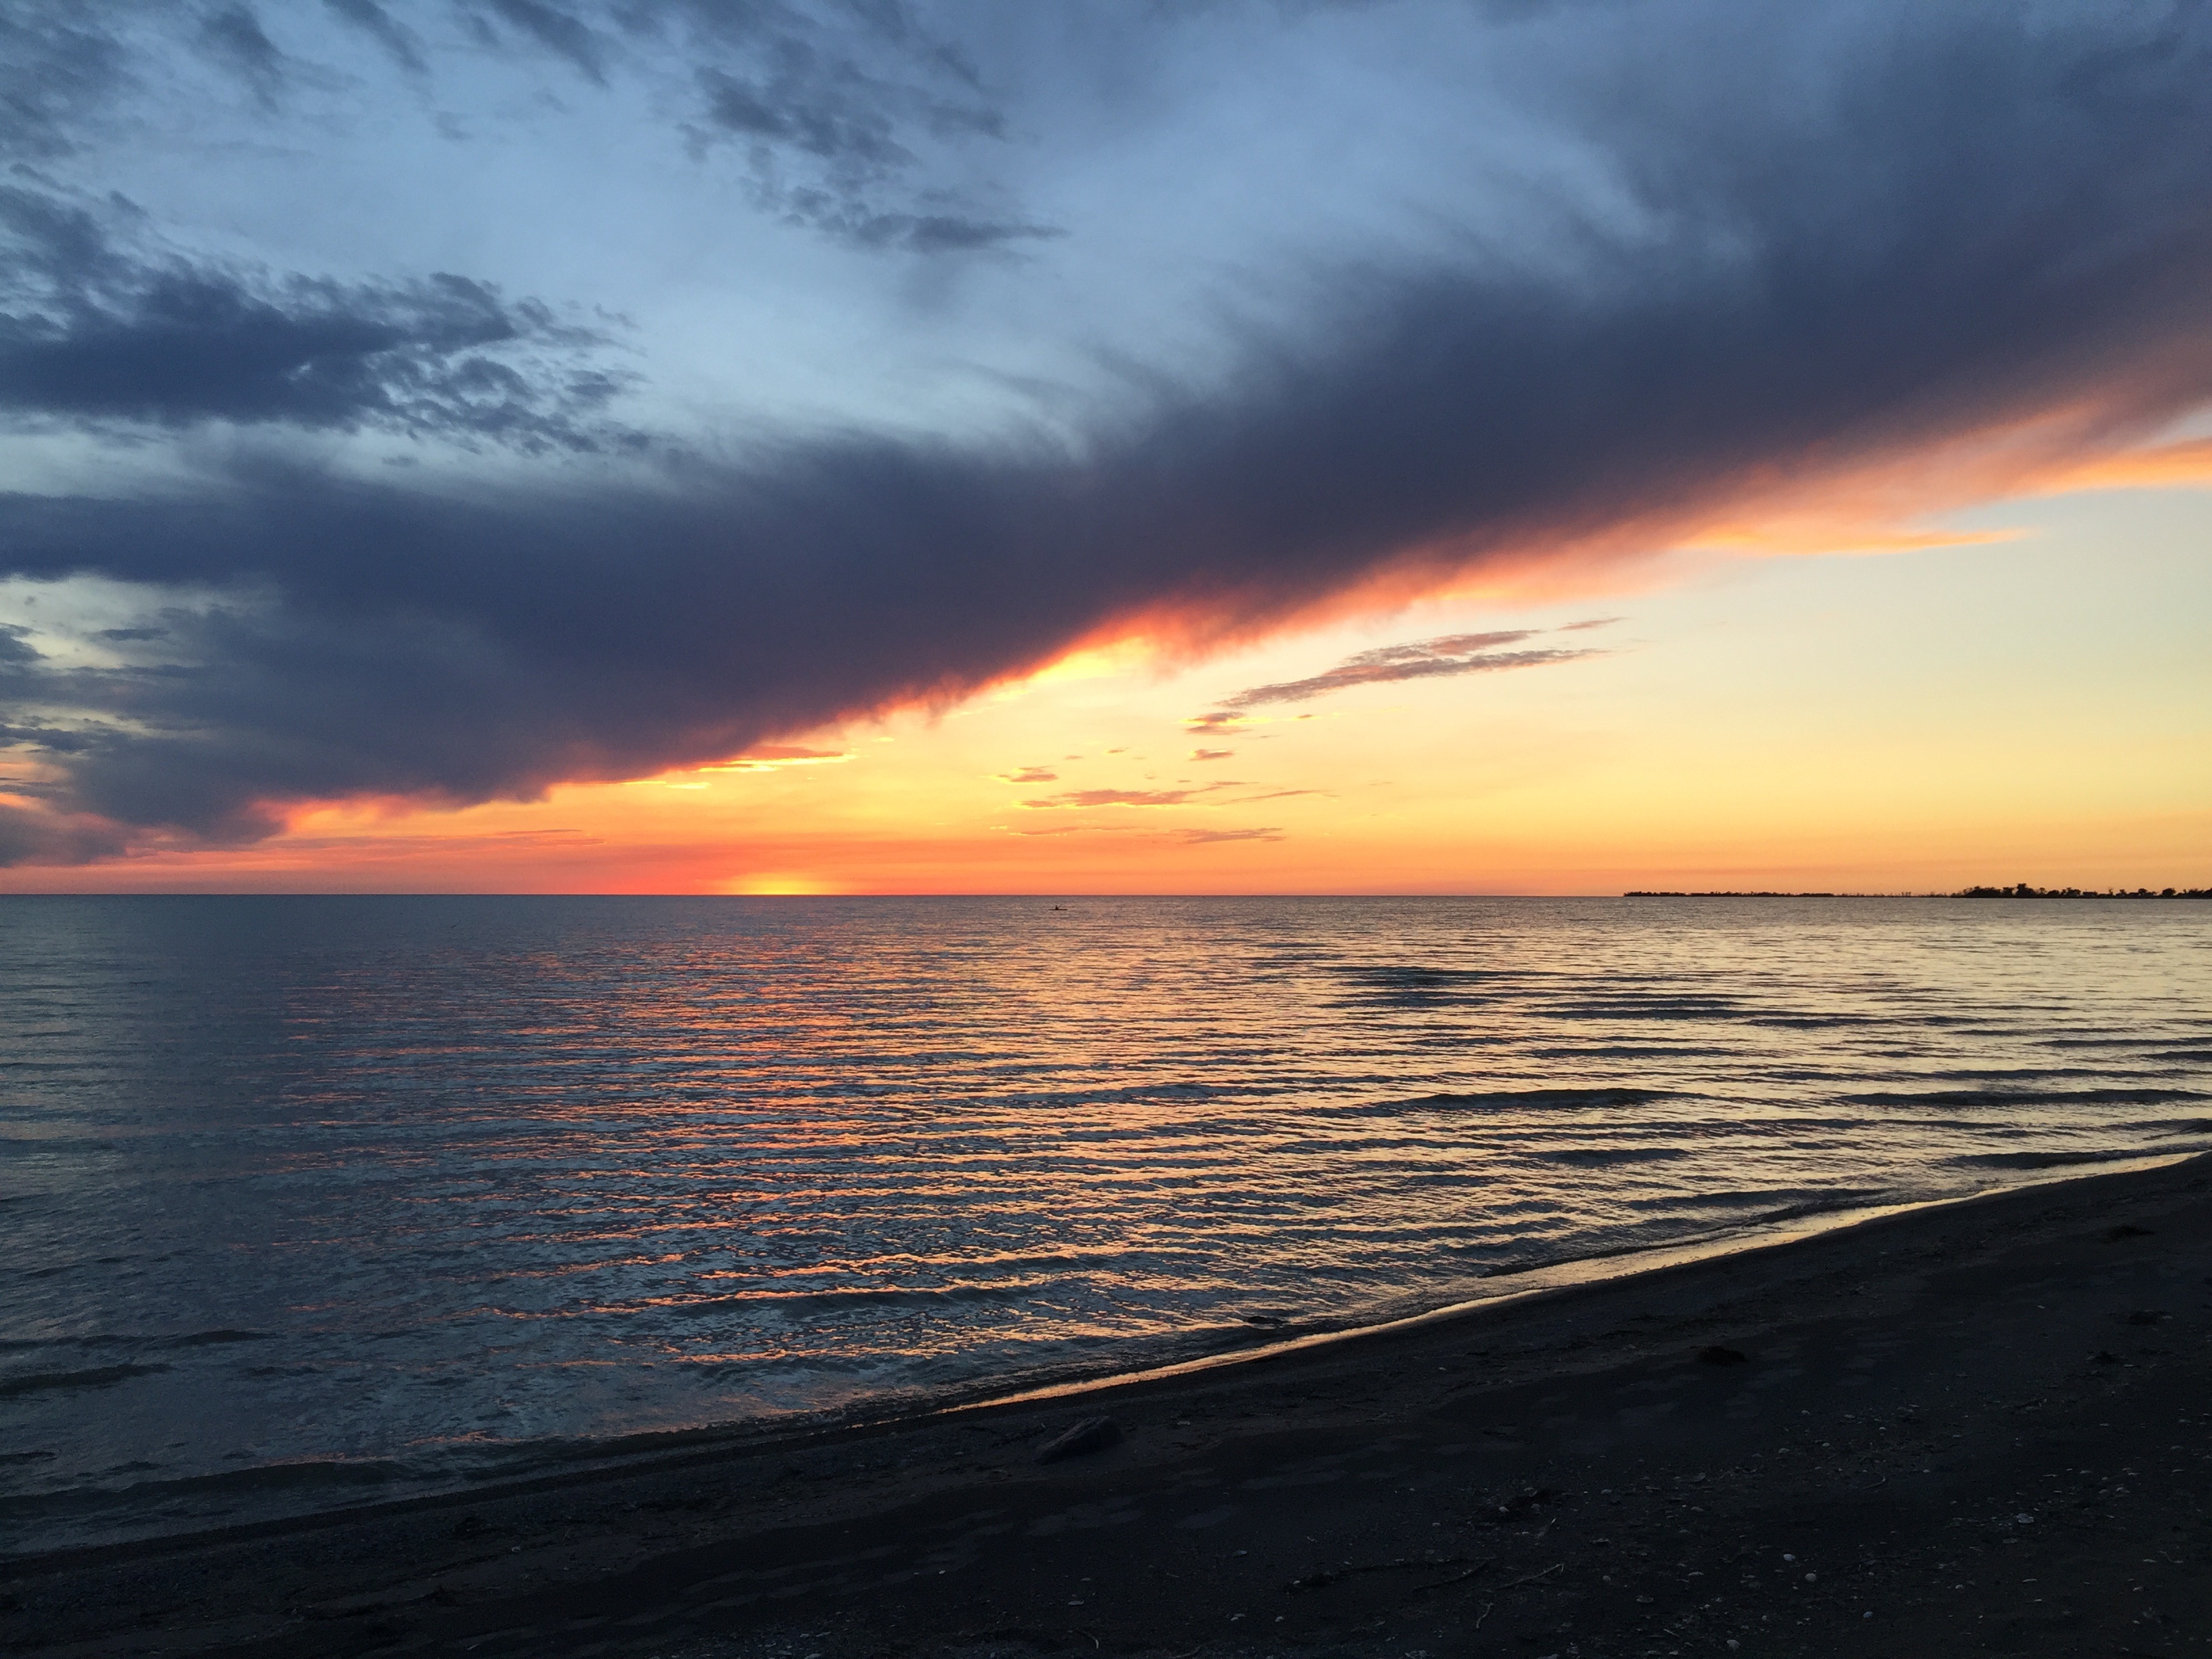
beach, landscape, sea, coast, water, nature, outdoor, sand, ocean, horizon, light, cloud, sky, sun, sunrise, sunset, sunlight, morning, shore, wave, lake, dawn, summer, dusk, evening, twilight, orange, reflection, tranquil, scenic, color, peaceful, scenery, calm, blue, body of water, scene, afterglow, wind wave